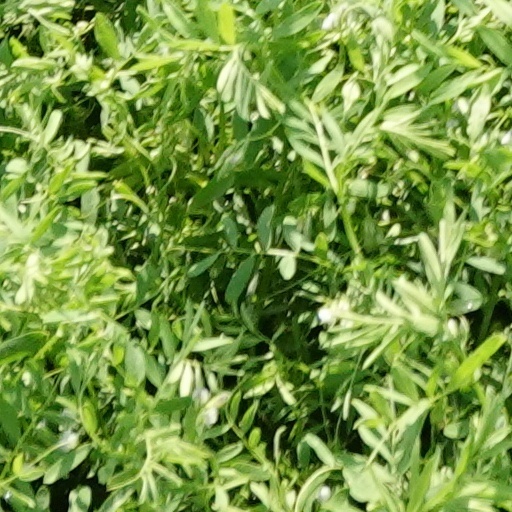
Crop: wheat